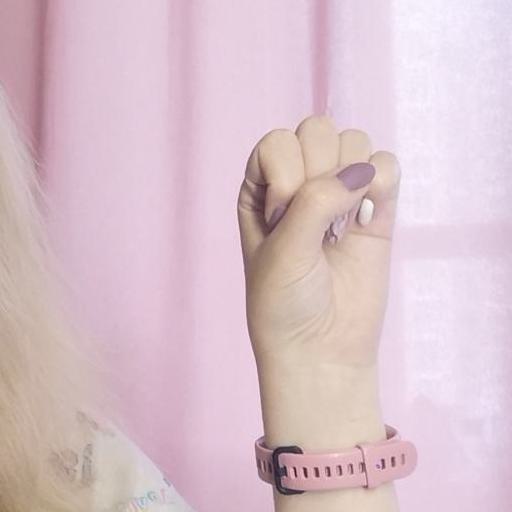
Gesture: fist